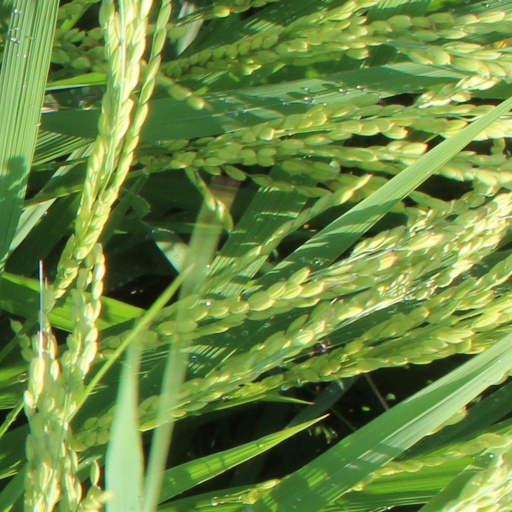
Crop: rice